Smart Guy (film)

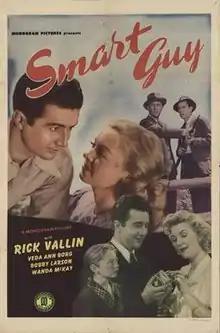
Theatrical release poster

Smart Guy is a 1943 American crime film directed by Lambert Hillyer and written by John W. Krafft and Charles R. Marion. The film stars Rick Vallin, Veda Ann Borg, Bobby Larson, Wanda McKay, Jack La Rue and Mary Gordon. The film was released on December 17, 1943, by Monogram Pictures.